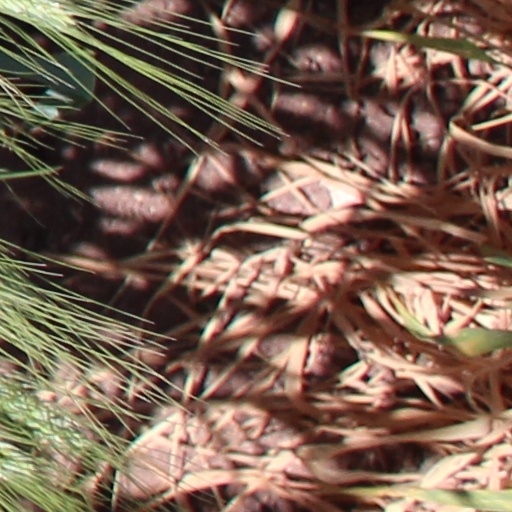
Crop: wheat